Level crossings in New Zealand

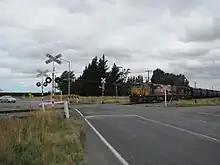
A coal train approaching a controlled level crossing near Aylesbury, New Zealand

In 2023, Auckland Transport said that it proposed to close or upgrade all 45 level crossings in Auckland within 30 years, and with an increase in the frequency of suburban trains some level crossings could be closed for up to 45 minutes per hour in the peak period.